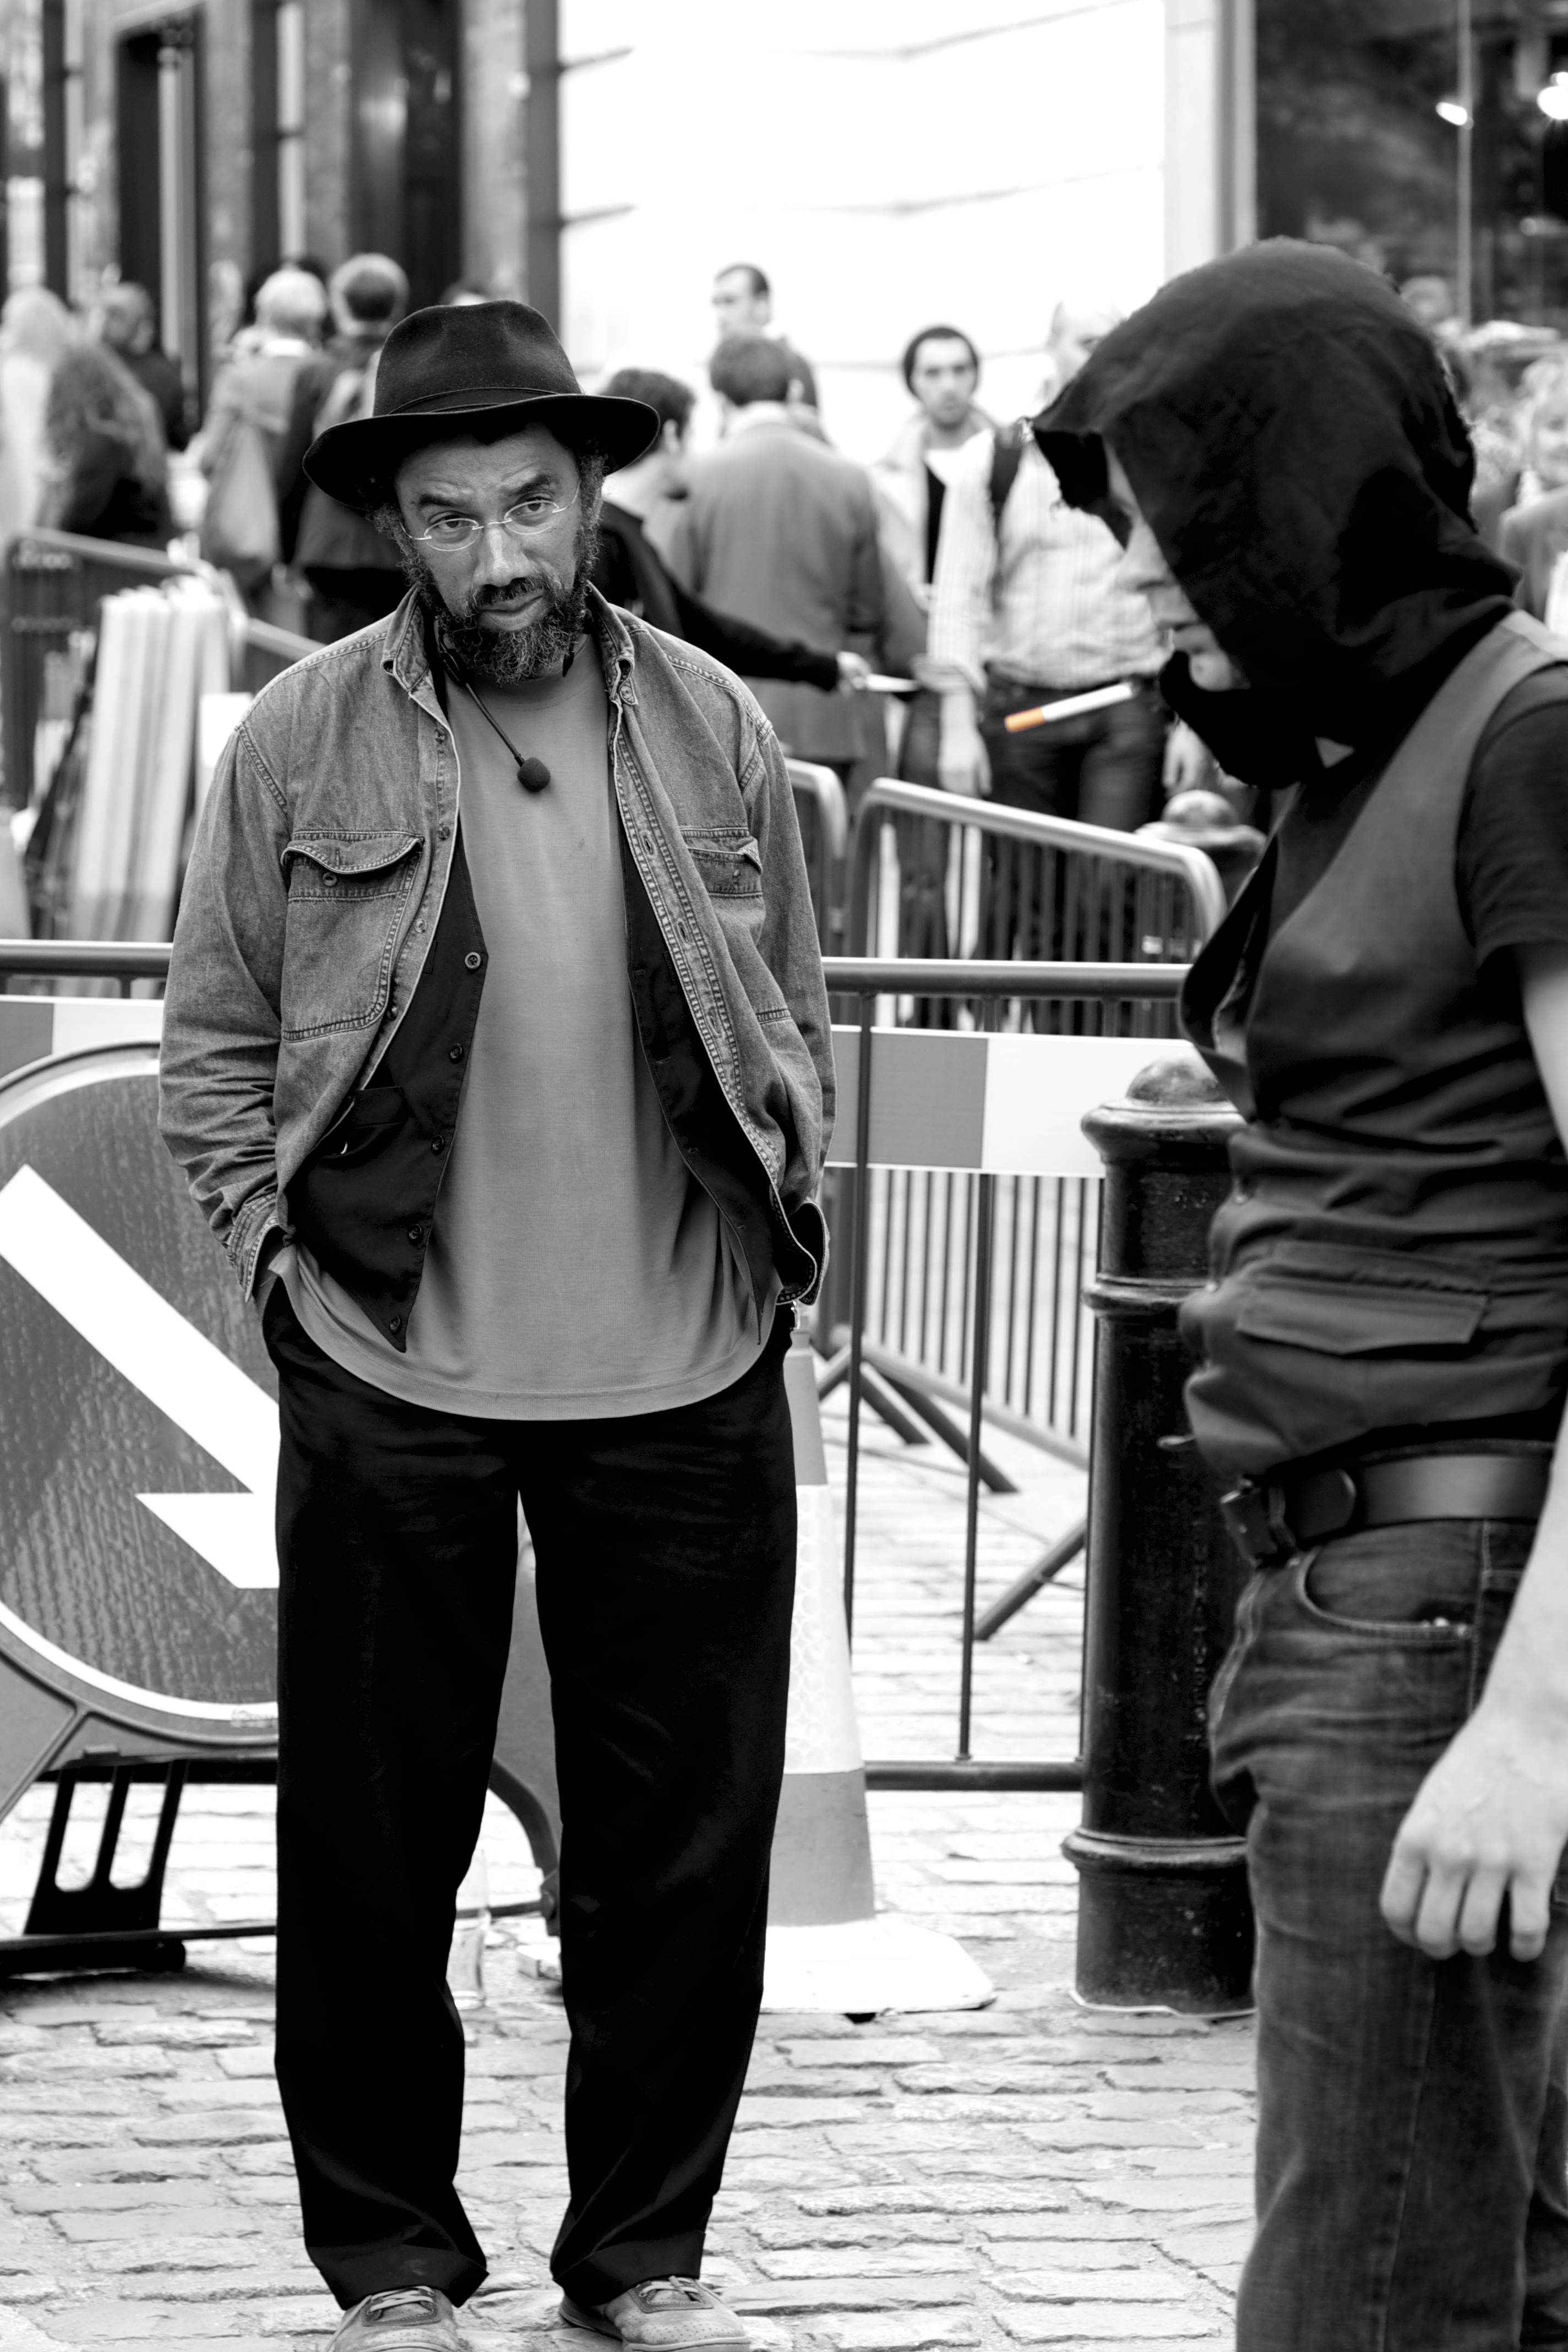
man, pedestrian, black and white, people, road, street, crowd, male, performer, clothing, black, monochrome, streetphotography, bw, blackwhite, london, candid, infrastructure, photograph, sony, tamron, magic, 90mm, magician, a700, coventgarden, interaction, monochrome photography